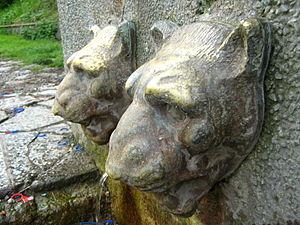
Banja Vrućica est un village de Bosnie-Herzégovine. Il est situé dans la municipalité de Teslić et dans la République serbe de Bosnie. Selon les premiers résultats du recensement bosnien de 2013, il compte 2 413 habitants.